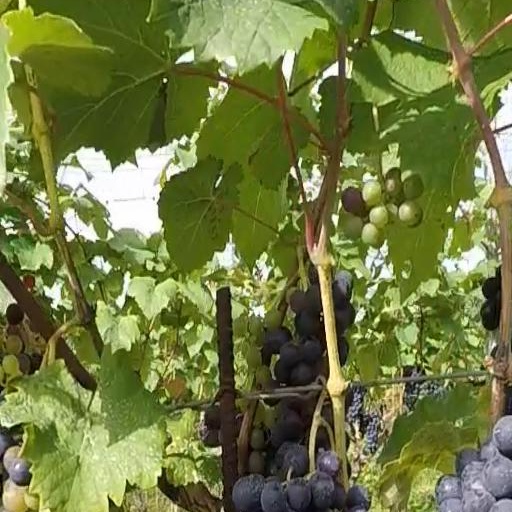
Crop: grape